Dovecote

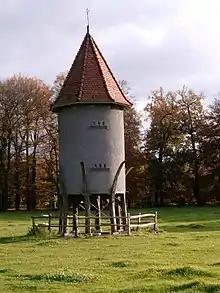
An old dovecote in Doorn, Netherlands

In France, it was called a "colombier", "fuie" or "pigeonnier". With its extensive cultivation of grain, the favourite food of pigeons, France had 42,000 pigeonniers by the 17th century, especially in Normandy and the Midi.